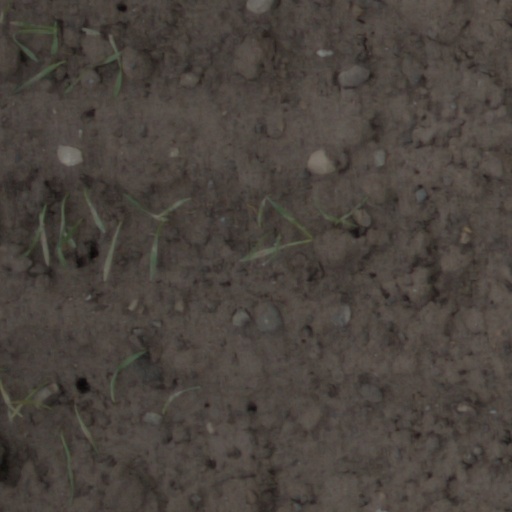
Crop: wheat